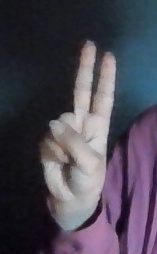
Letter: taa